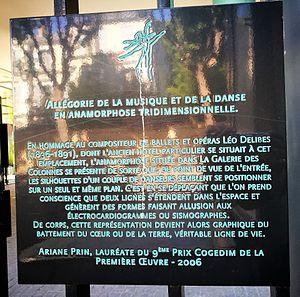
Plaque en mémoire du Compositeur Léo Delibes - Face parc Roger Salengro.
Clichy est une commune française du département des Hauts-de-Seine en région Île-de-France, située au nord-ouest de Paris dans sa première couronne.